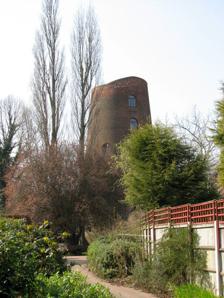
Building: Cawston Road Mill, Aylsham
Country: United Kingdom
Year built: 1826
Tower mill in Norfolk, England Aylsham Windmill The mill in 2007 Origin Mill name Aylsham Mill Mill location TG185265 Coordinates 52°47′30″N 1°14′21″E / 52.791803°N 1.2391915°E / 52.791803; 1.2391915 Operator(s) Private Year built 1826 ( 1826 ) Information Purpose Corn mill Type Tower mill Storeys Seven storeys No. of sails Four sails Type of sails Double Patent sails Winding Fantail Fantail blades Eight blades Auxiliary power Steam engine No. of pairs of millstones Three pairs, a fourth pair worked by engine Year lost 1920 Other information Demolition abandoned in 1920 Cawston Road Mill is a tower mill at Aylsham , Norfolk , England, which has been truncated and converted for use as a holiday home. History Cawston Road Mill was built in 1826 for Henry Soame. He died in 1833 and the mill passed to his son George. He ran the mill for a number of years before leasing it out. Miller John Neech became bankrupt in 1860 and George Soame took over the mill again. The mill was offered for sale by auction on 18 June 1864 at the Dog Inn, Aylsham. A 6 horsepower (4.5 kW) steam engine had been installed to supply auxiliary power by this time. In 1865, Soame defaulted on a mortgage on the mill and it was offered for sale by auction at the Dog Inn on 9 May 1865. The mill was purchased for £370 by Henry Edward Soame, the brother of George. He leased the mill to James Faulke. Soame died on 31 July 1872 and the mill was sold by auction at the Black Boys Inn, Aylsham on 24 September 1872. The mill was purchased for £315 by James Davidson, who also operated the Buttlands Mill in Aylsham. Davidson ran the mill until 1896 when he ran into financial difficulties and the mill was sold by auction on 17 March 1896 at the Black Boys Inn. Charles Stapleton bought the mill for £100, and then resold it to James Davidson Jr for £125. In 1900, Davidson defaulted on the mortgage and the mill was sold to Samuel Lomax, a butcher in Aylsham, for £200. The mill was not able to be powered by wind at this time as it had been struck by lightning and it was struck again in 1912. During the First World War , the mill was used by a unit of the Royal Army Veterinary Corps . The cap and sails were blown off in about 1920 and it was decided to demolish the mill, but it was so solidly built that work was halted when just over one storey had been removed. The empty mill tower stood for many years with jagged brickwork. In 1998, the mill tower was converted to serve as holiday accommodation. The conversion of the mill was rewarded by an Enhancement Award for Conservation by Broadland District Council . Description For an explanation of the various pieces of machinery, see Mill machinery . Cawston Road Mill was a seven-storey tower mill which had a boat shaped cap winded by an eight bladed fantail . It had four double Patent sails each having nine bays of three shutters and drove three pairs of millstones , with a fourth pair driven by engine. A stage was provided at second floor level. Millers Henry Soame 1826–33 George Soame 1833–45 William Drake Gardiner Harris and John Neech –1760 George Soame 1860–65 James Faulke 1868–78 James Davidson 1872–1896 James Davison Jr 1896–1900 Reference for above:- References